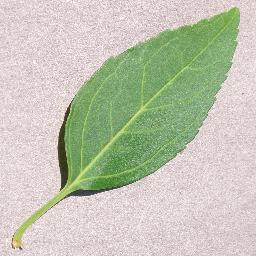
Label: Cherry___healthy